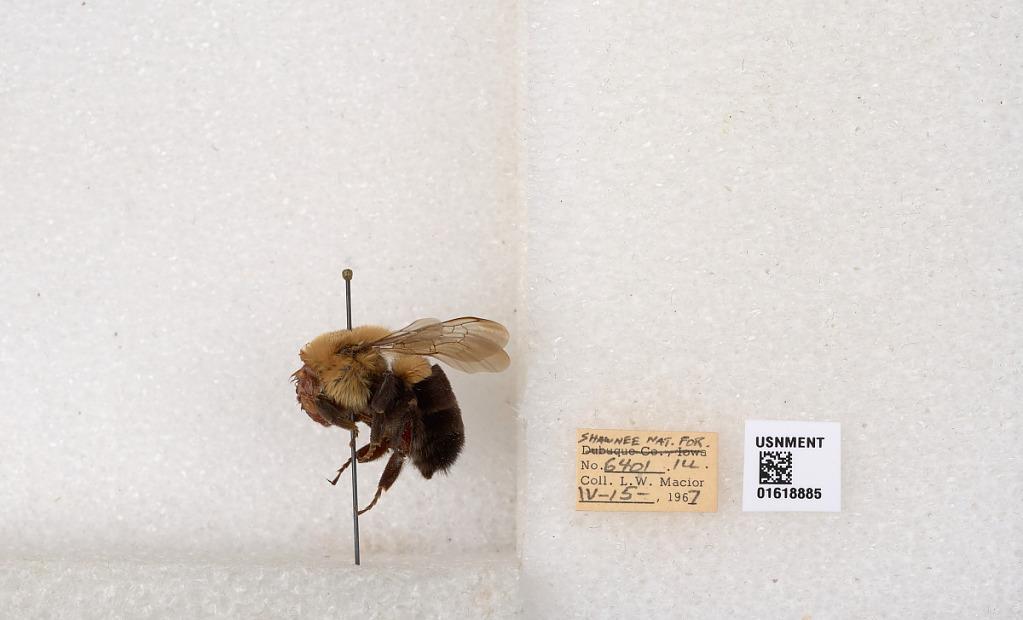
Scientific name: Bombus impatiens Cresson
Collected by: L. Macior
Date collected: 1967-4-15
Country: United States
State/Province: Illinois
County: Johnson
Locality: Shawnee National Forest
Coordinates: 37.5114, -88.8011